Mohsen Habacha

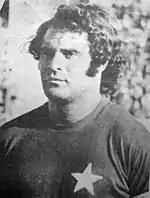
Habacha playing for ES Sahel in 1973

Mohsen Habacha (25 January 1942 – 4 January 2025) was a Tunisian footballer who played as a defender for Étoile Sportive du Sahel, Ajaccio and the Tunisia national team.